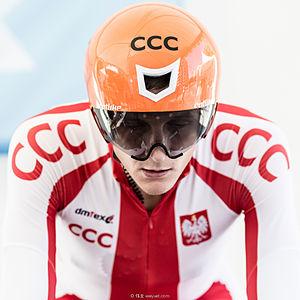
Mateusz Taciak, né le 19 juin 1984 à Kórnik, est un coureur cycliste polonais, membre de l'équipe Voster ATS.